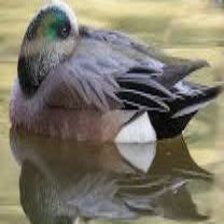
Species: AMERICAN WIGEON
Scientific name: MARECA AMERICANA
ImageNet parent category: drake